Tekmen, Osmancık

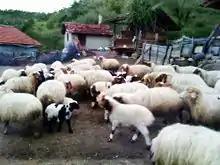
Sheep in Tekmen

The economy of Tekmen is based on cattle breeding and agriculture. Sheep and goats are also raised. Barley, wheat, oats, and rye are the cereal crops produced, along with lentils, chickpeas, and white beans. There is also a tile factory in the village.